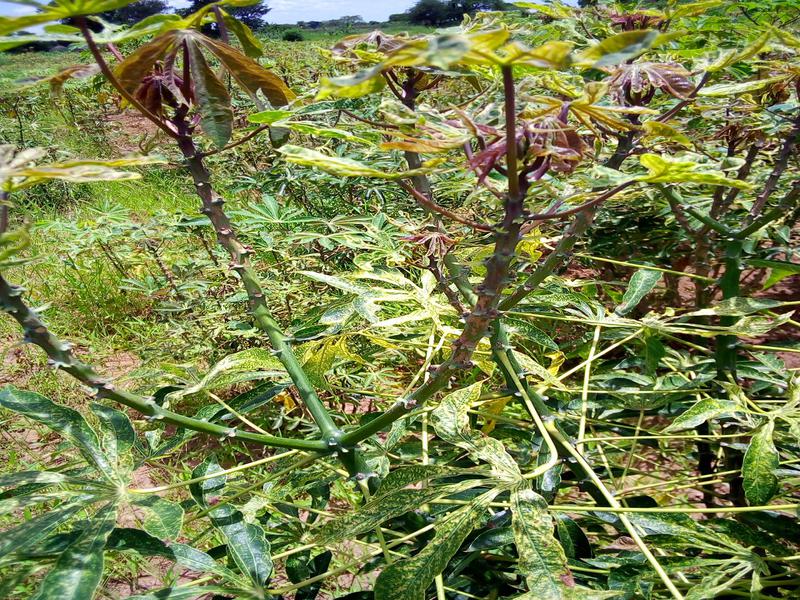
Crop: cassava
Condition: green_mottle